Laird Hamilton

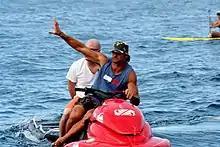
Laird on a personal watercraft at Teahupoo

In the filmed coverage of this event in the motion picture "Riding Giants", Doerner said "I towed him onto this wave. And it was to the point where I almost said 'Don't let go of the rope,' and when I looked back he was gone."